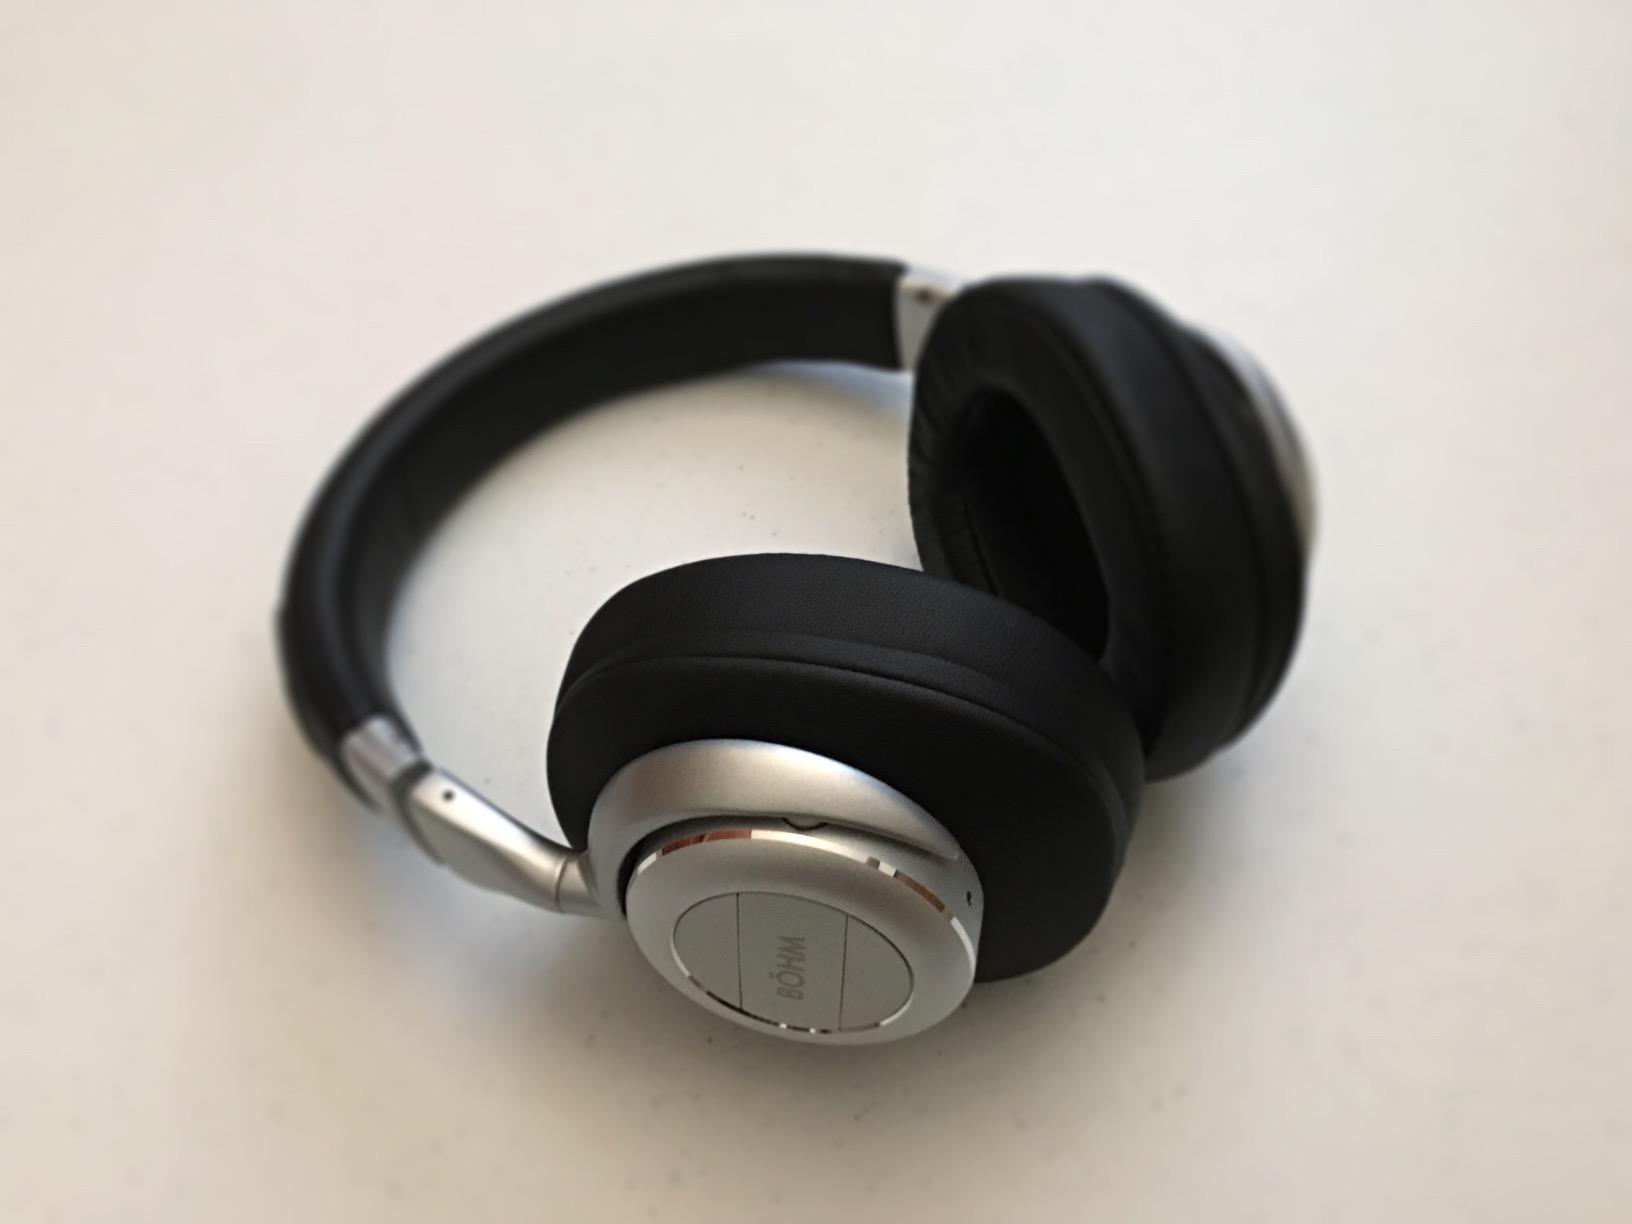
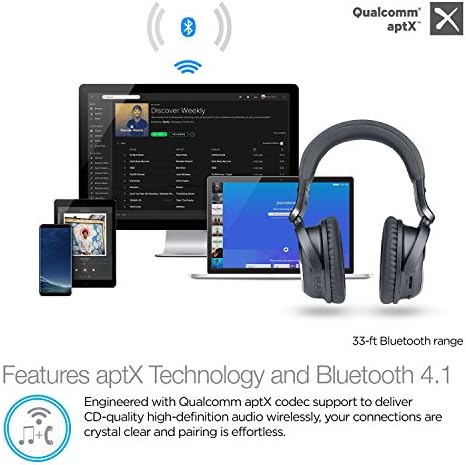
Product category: headphones
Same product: no